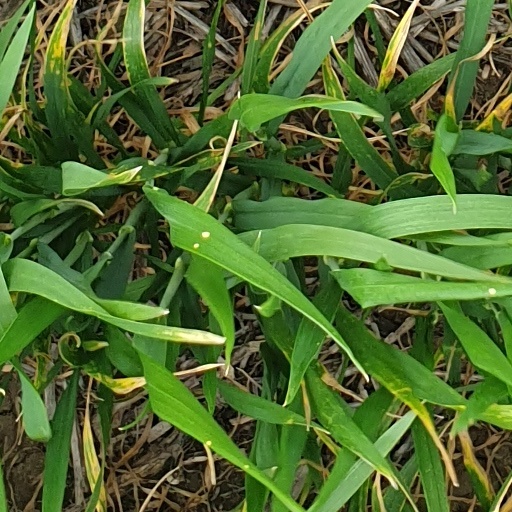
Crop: wheat